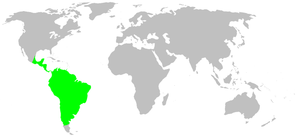
Senoculus est un genre d'araignées aranéomorphes, le seul de la famille des Senoculidae.